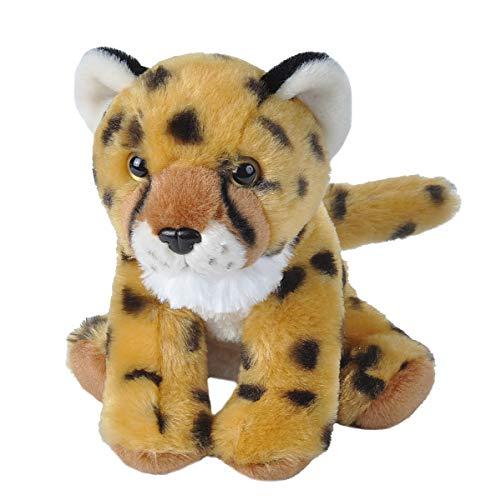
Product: Wild Republic Cheetah Baby Plush, Stuffed Animal, Plush Toy, Gifts for Kids, Cuddlekins 8 Inches
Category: Toys & Games | Stuffed Animals & Plush Toys | Stuffed Animals & Teddy Bears
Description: Through Wild Republic’s plush toys, you have the opportunity to bring these lifelike stuffed animals out of the wild into your own home.
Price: $8.95
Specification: ProductDimensions:6x8x6.5inches|ItemWeight:3.52ounces|ShippingWeight:5.6ounces(Viewshippingratesandpolicies)|DomesticShipping:ItemcanbeshippedwithinU.S.|InternationalShipping:ThisitemcanbeshippedtoselectcountriesoutsideoftheU.S.LearnMore|ASIN:B00705WRFY|Itemmodelnumber:10833|Manufacturerrecommendedage:0monthsandup